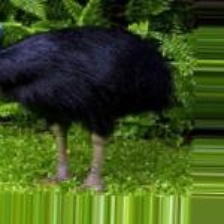
Species: CASSOWARY
Scientific name: CASUARIUS